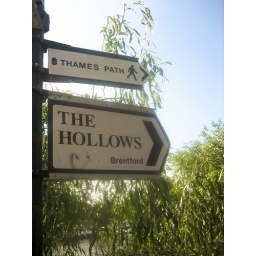
this is the rubbish (north) side, you're better off crossing kew bridge and walking around the gardens it seems